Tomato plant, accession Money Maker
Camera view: horizontal (90 deg, fisheye); turntable rotation: 330 degrees
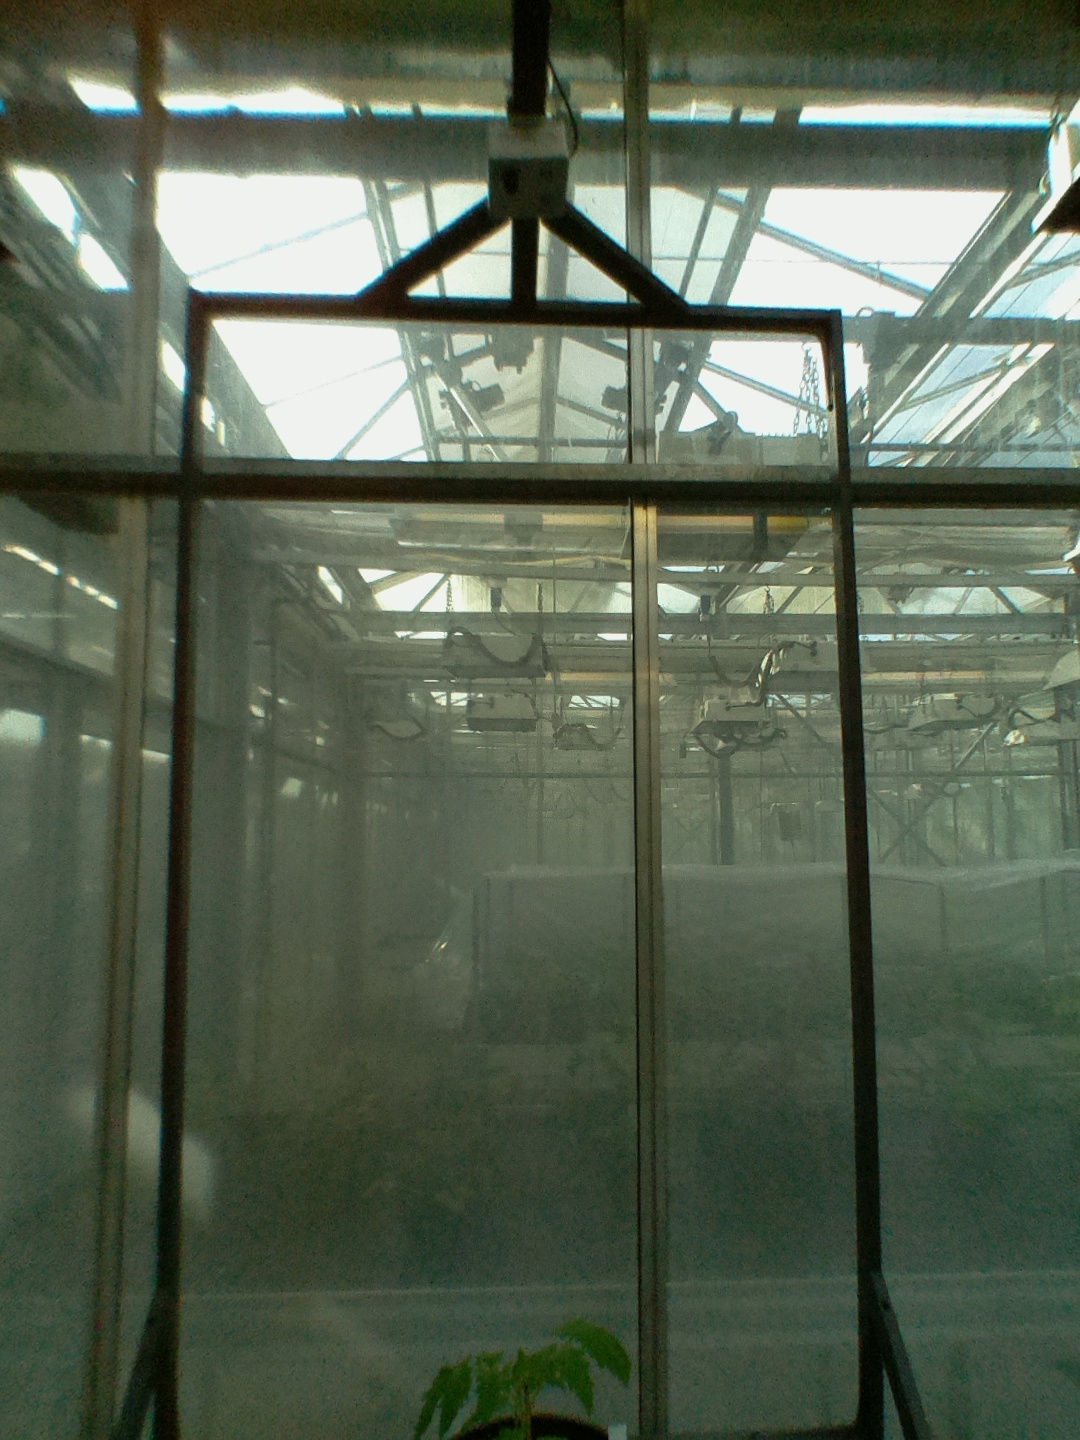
BBCH growth stage 13: 6 of true leaves visible